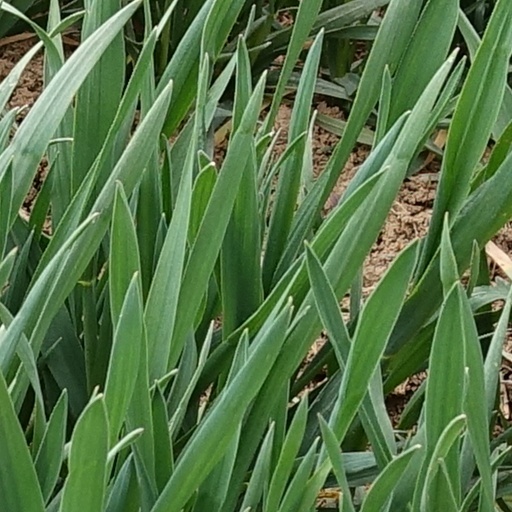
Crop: wheat